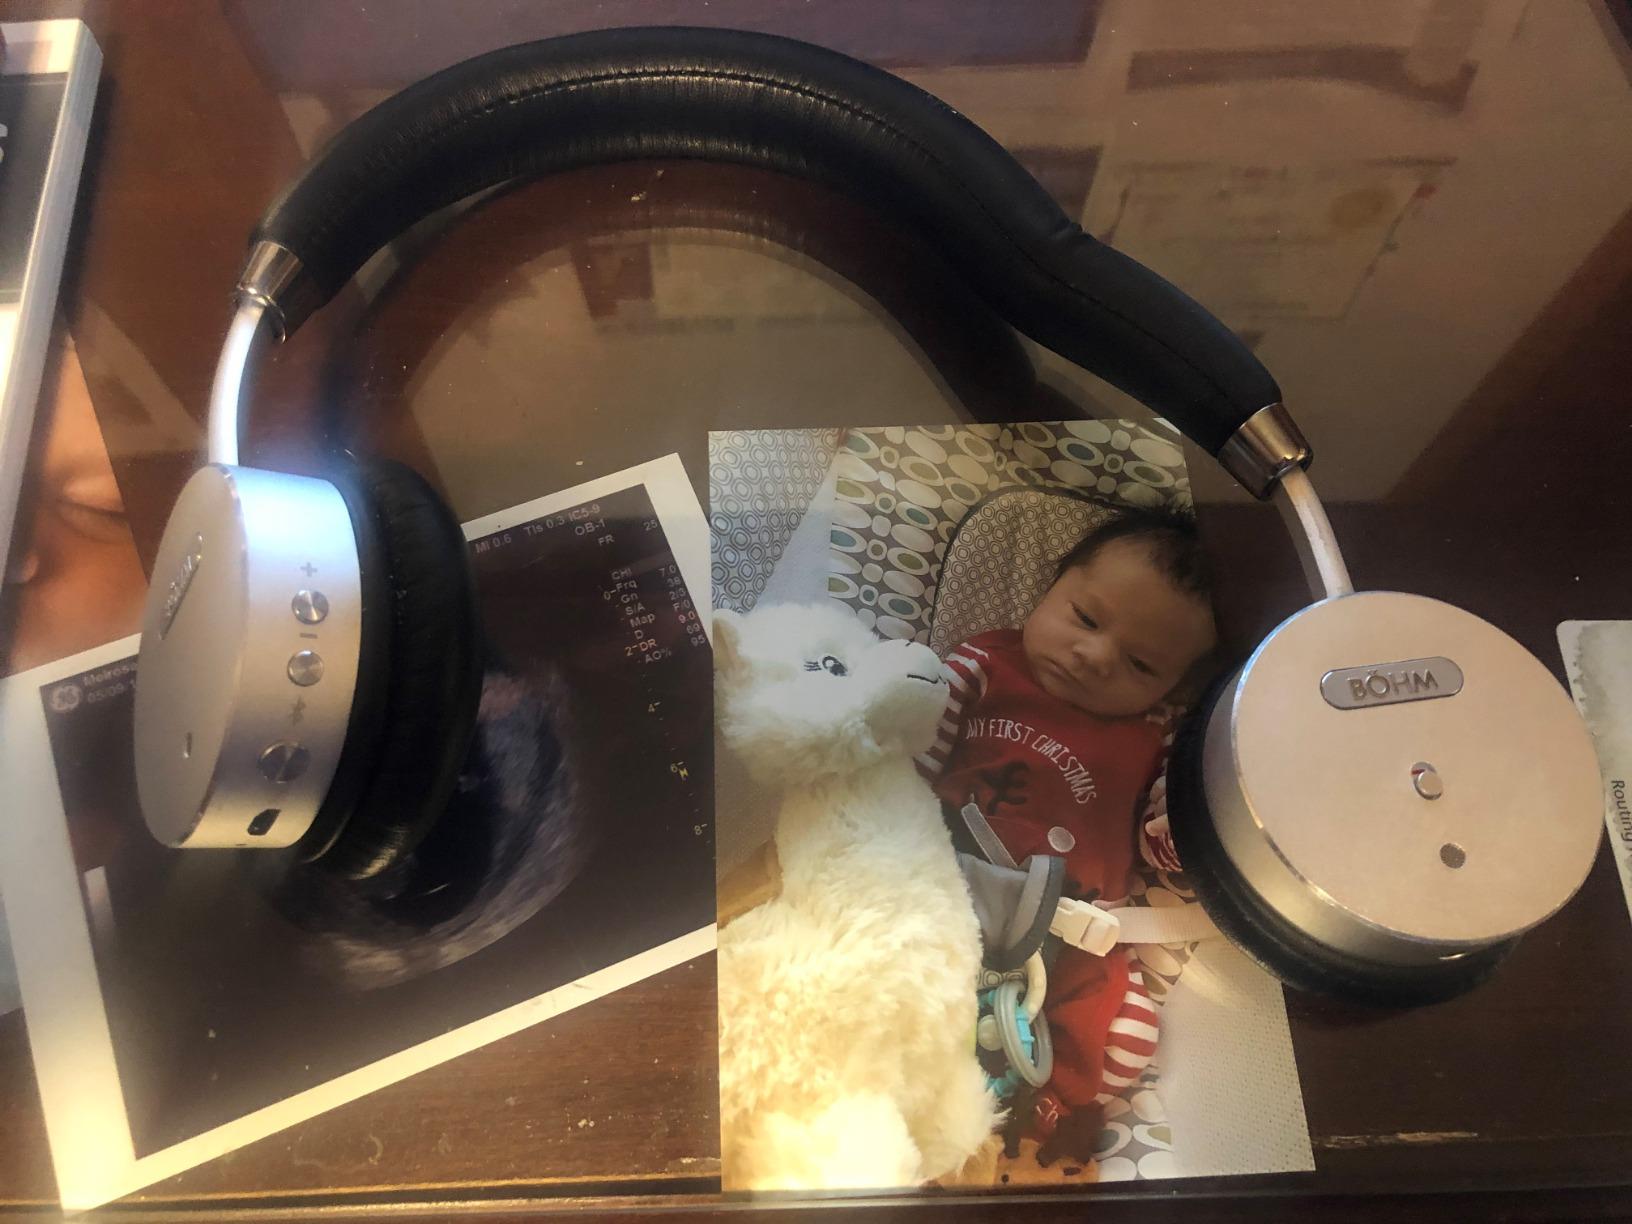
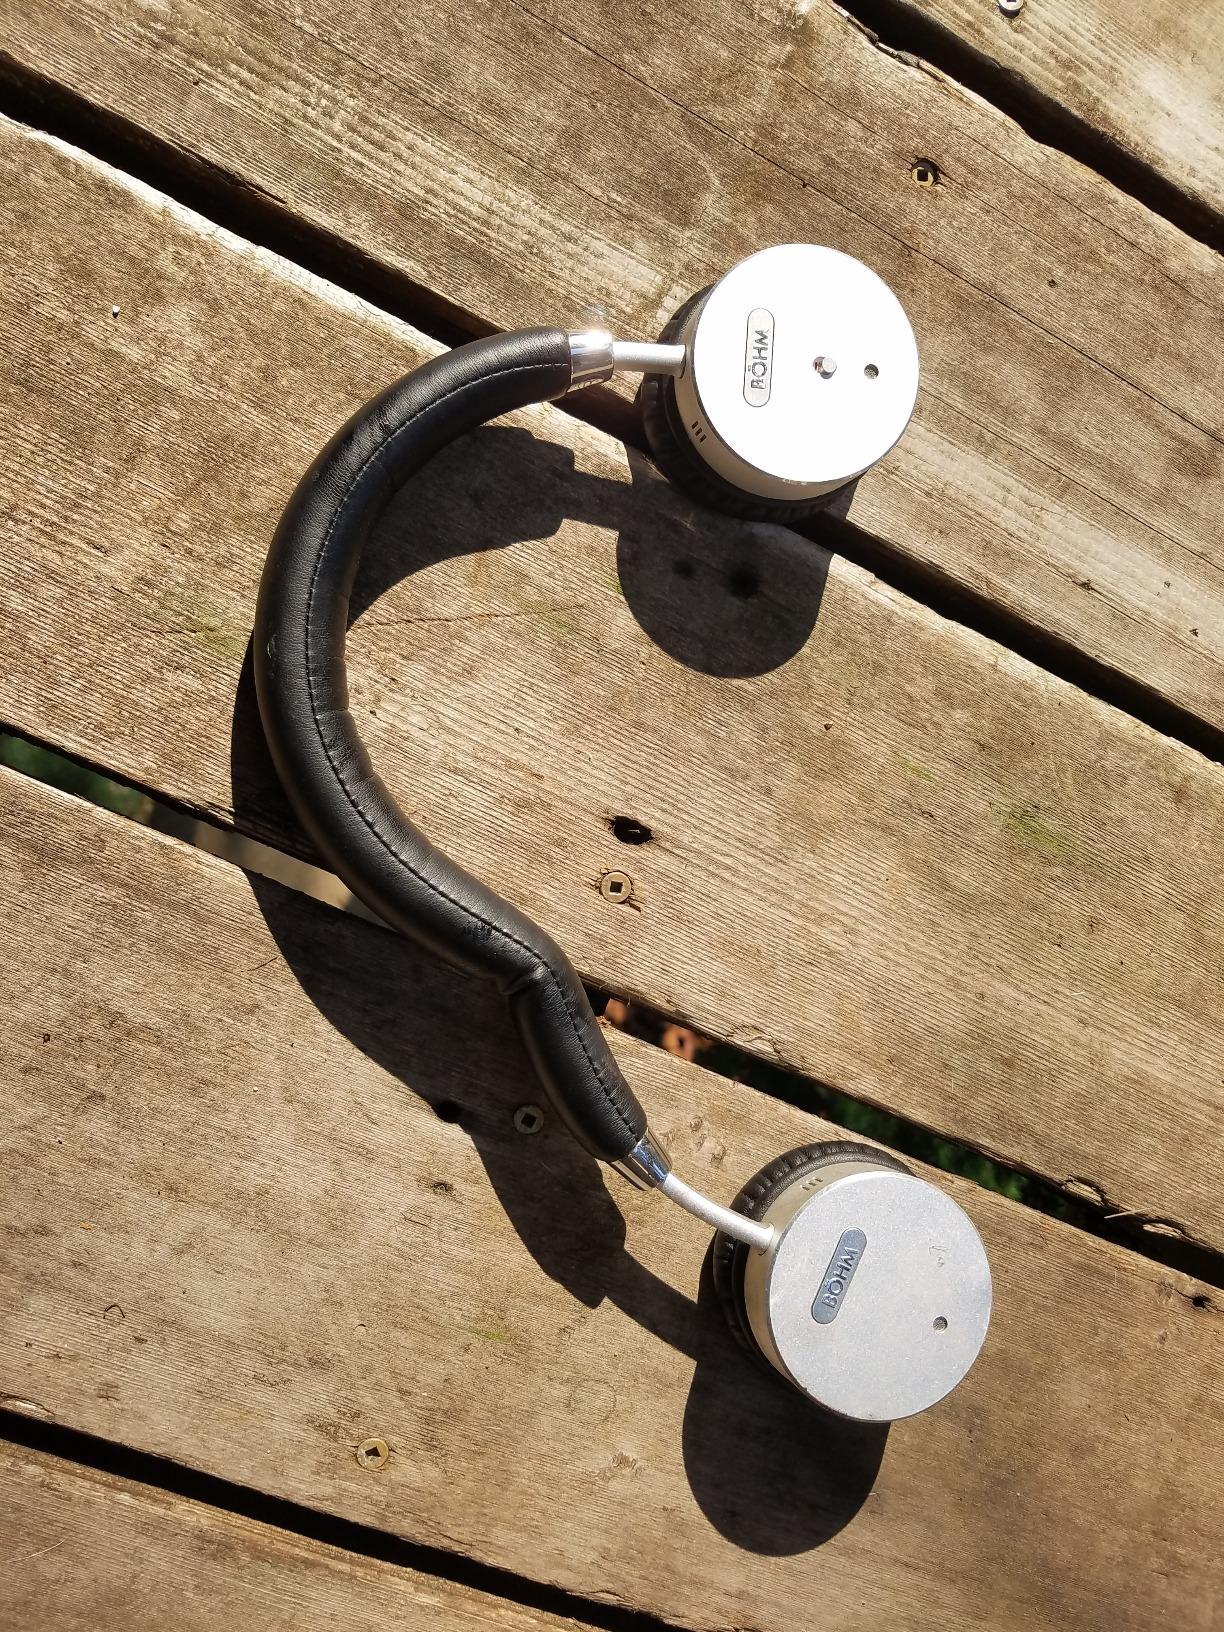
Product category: headphones
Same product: yes